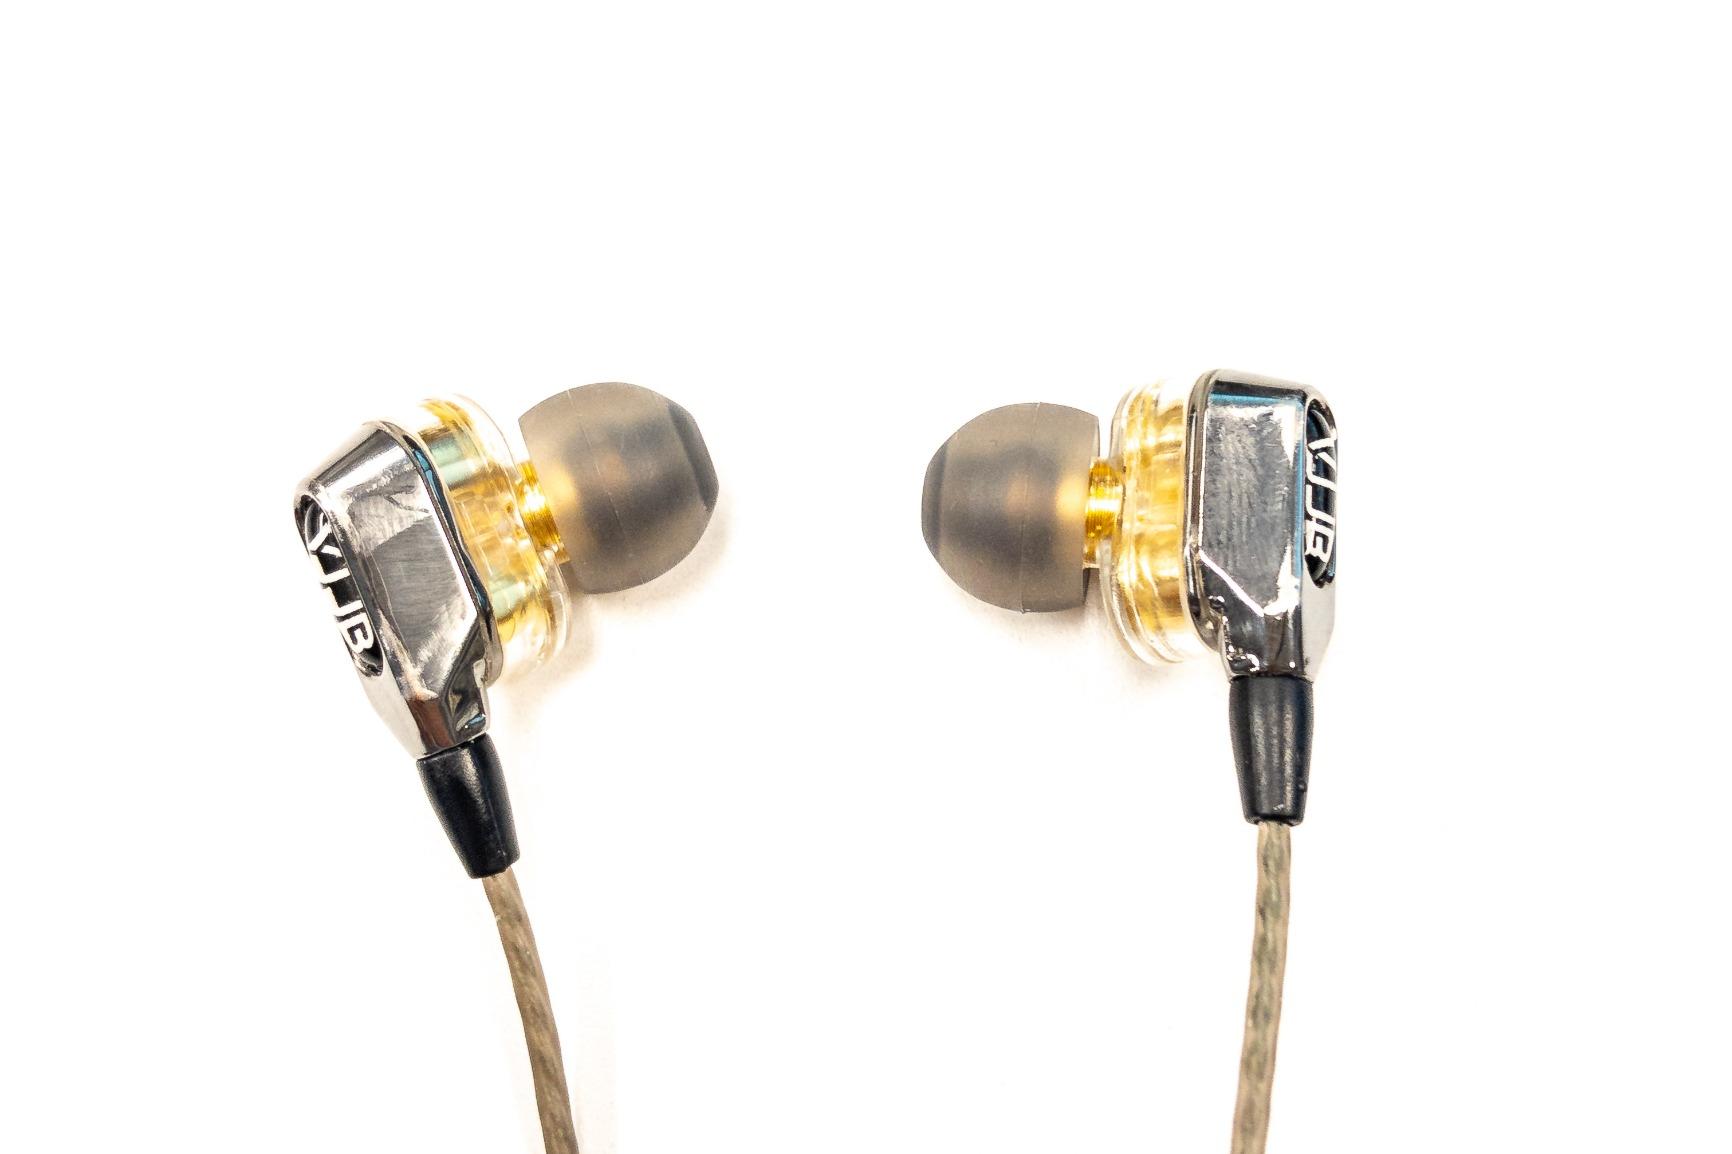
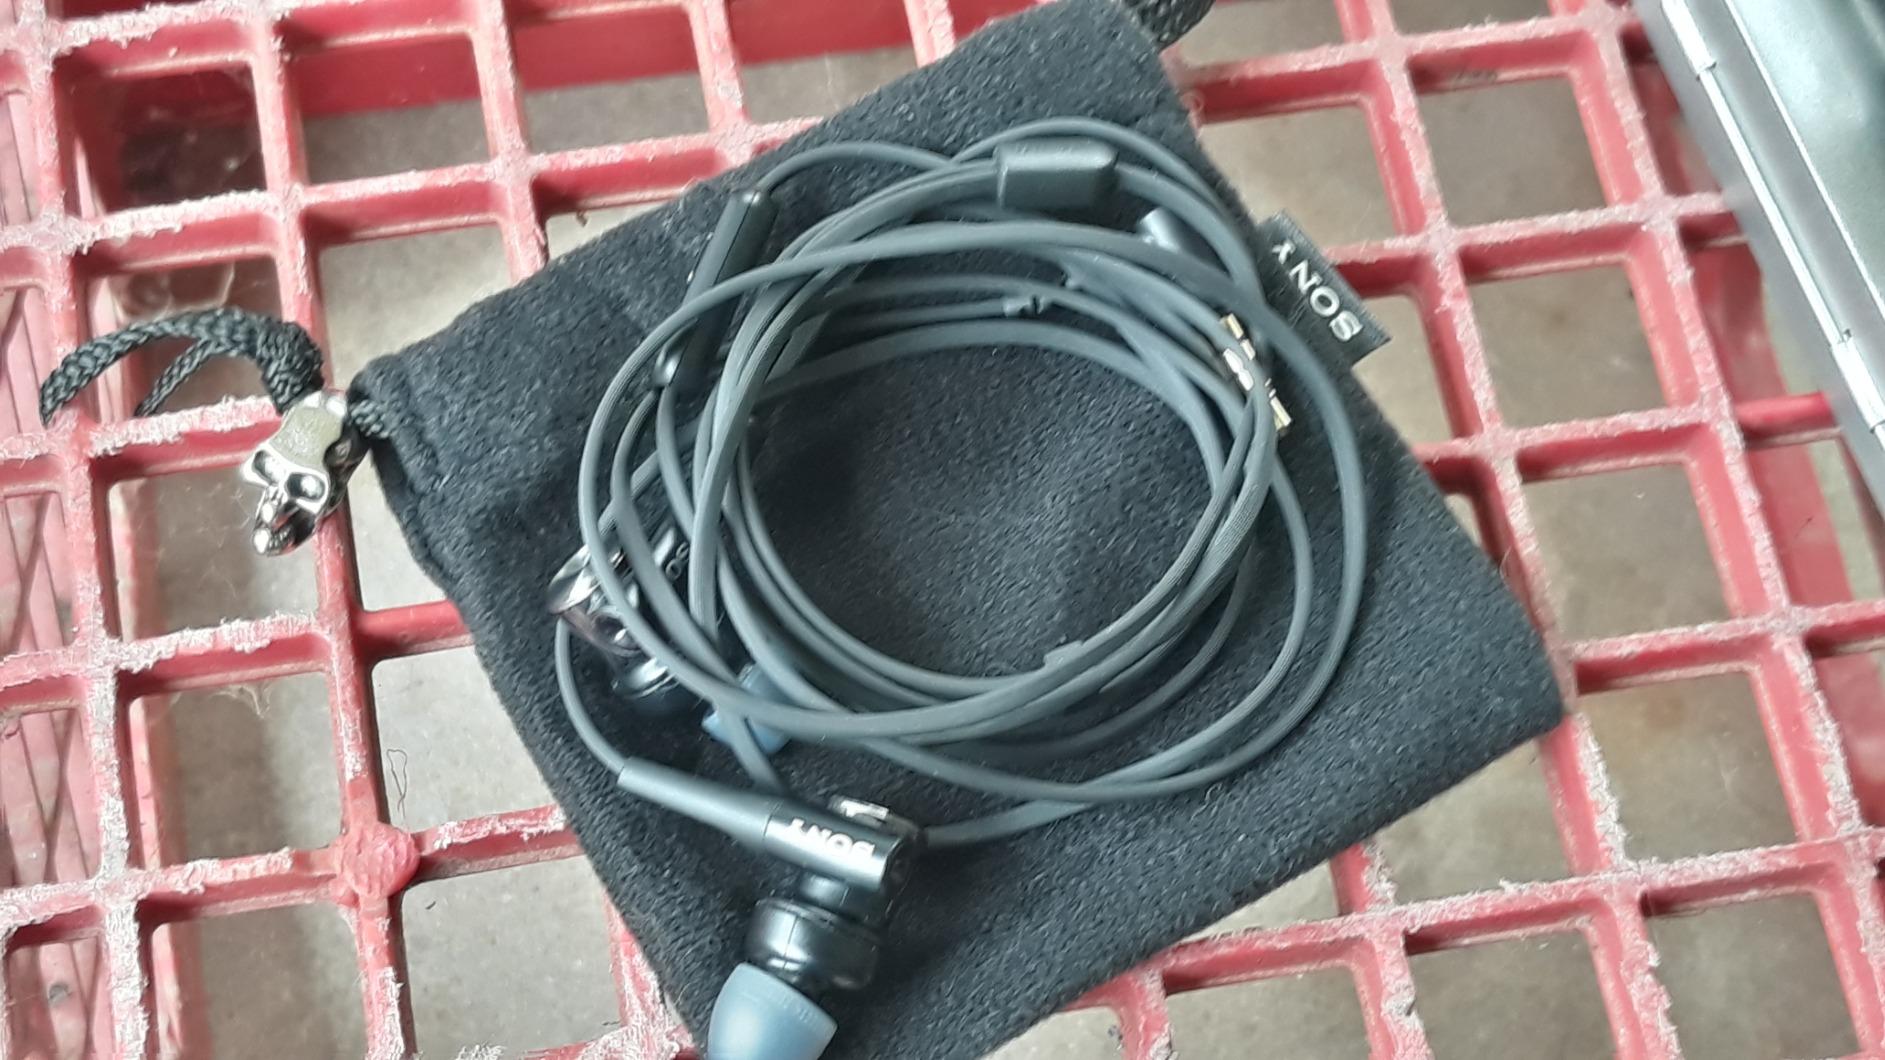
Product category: headphones
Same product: no